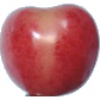
Label: cherry_rainier